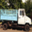
Label: truck